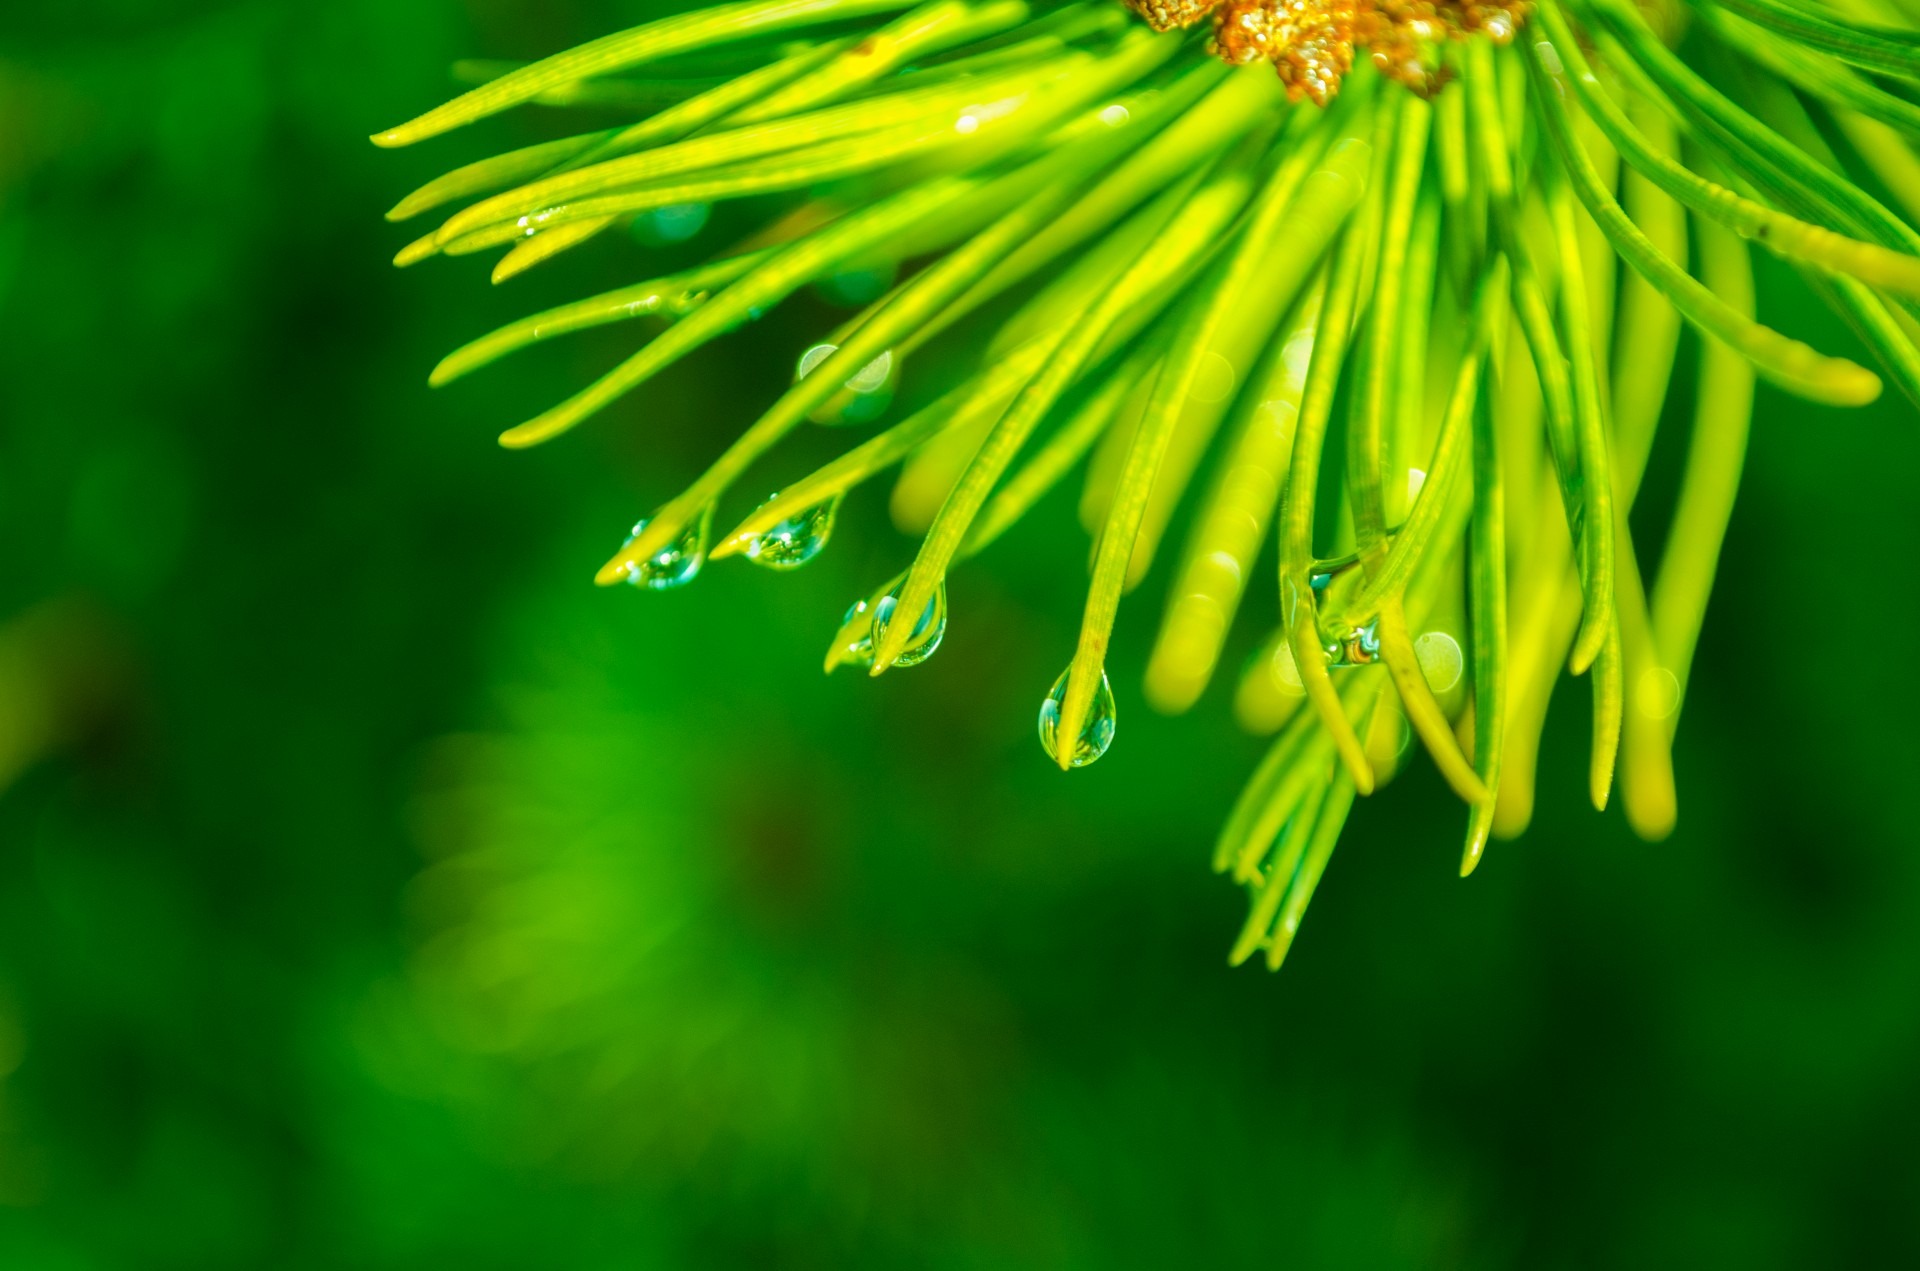
tree, nature, forest, grass, branch, cold, drop, dew, plant, sunlight, leaf, flower, celebration, clear, decoration, pollen, green, evergreen, autumn, holiday, cone, botany, yellow, garden, christmas, fir, flora, ecology, wildflower, card, conifer, close up, coniferous, decorative, shrub, bright, concept, beautiful, day, december, greeting, backgrounds, macro photography, flowering plant, plant stem, woody plant, land plant